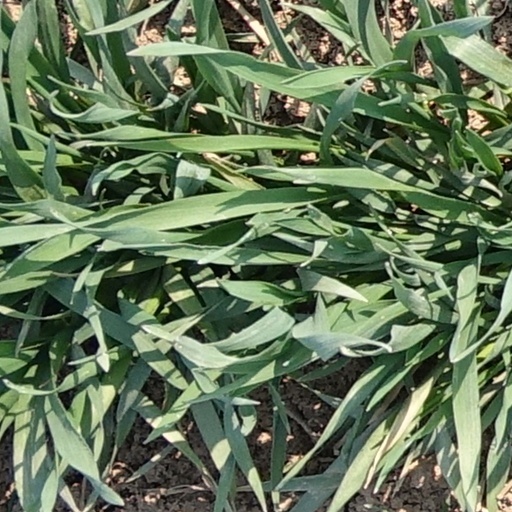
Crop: wheat